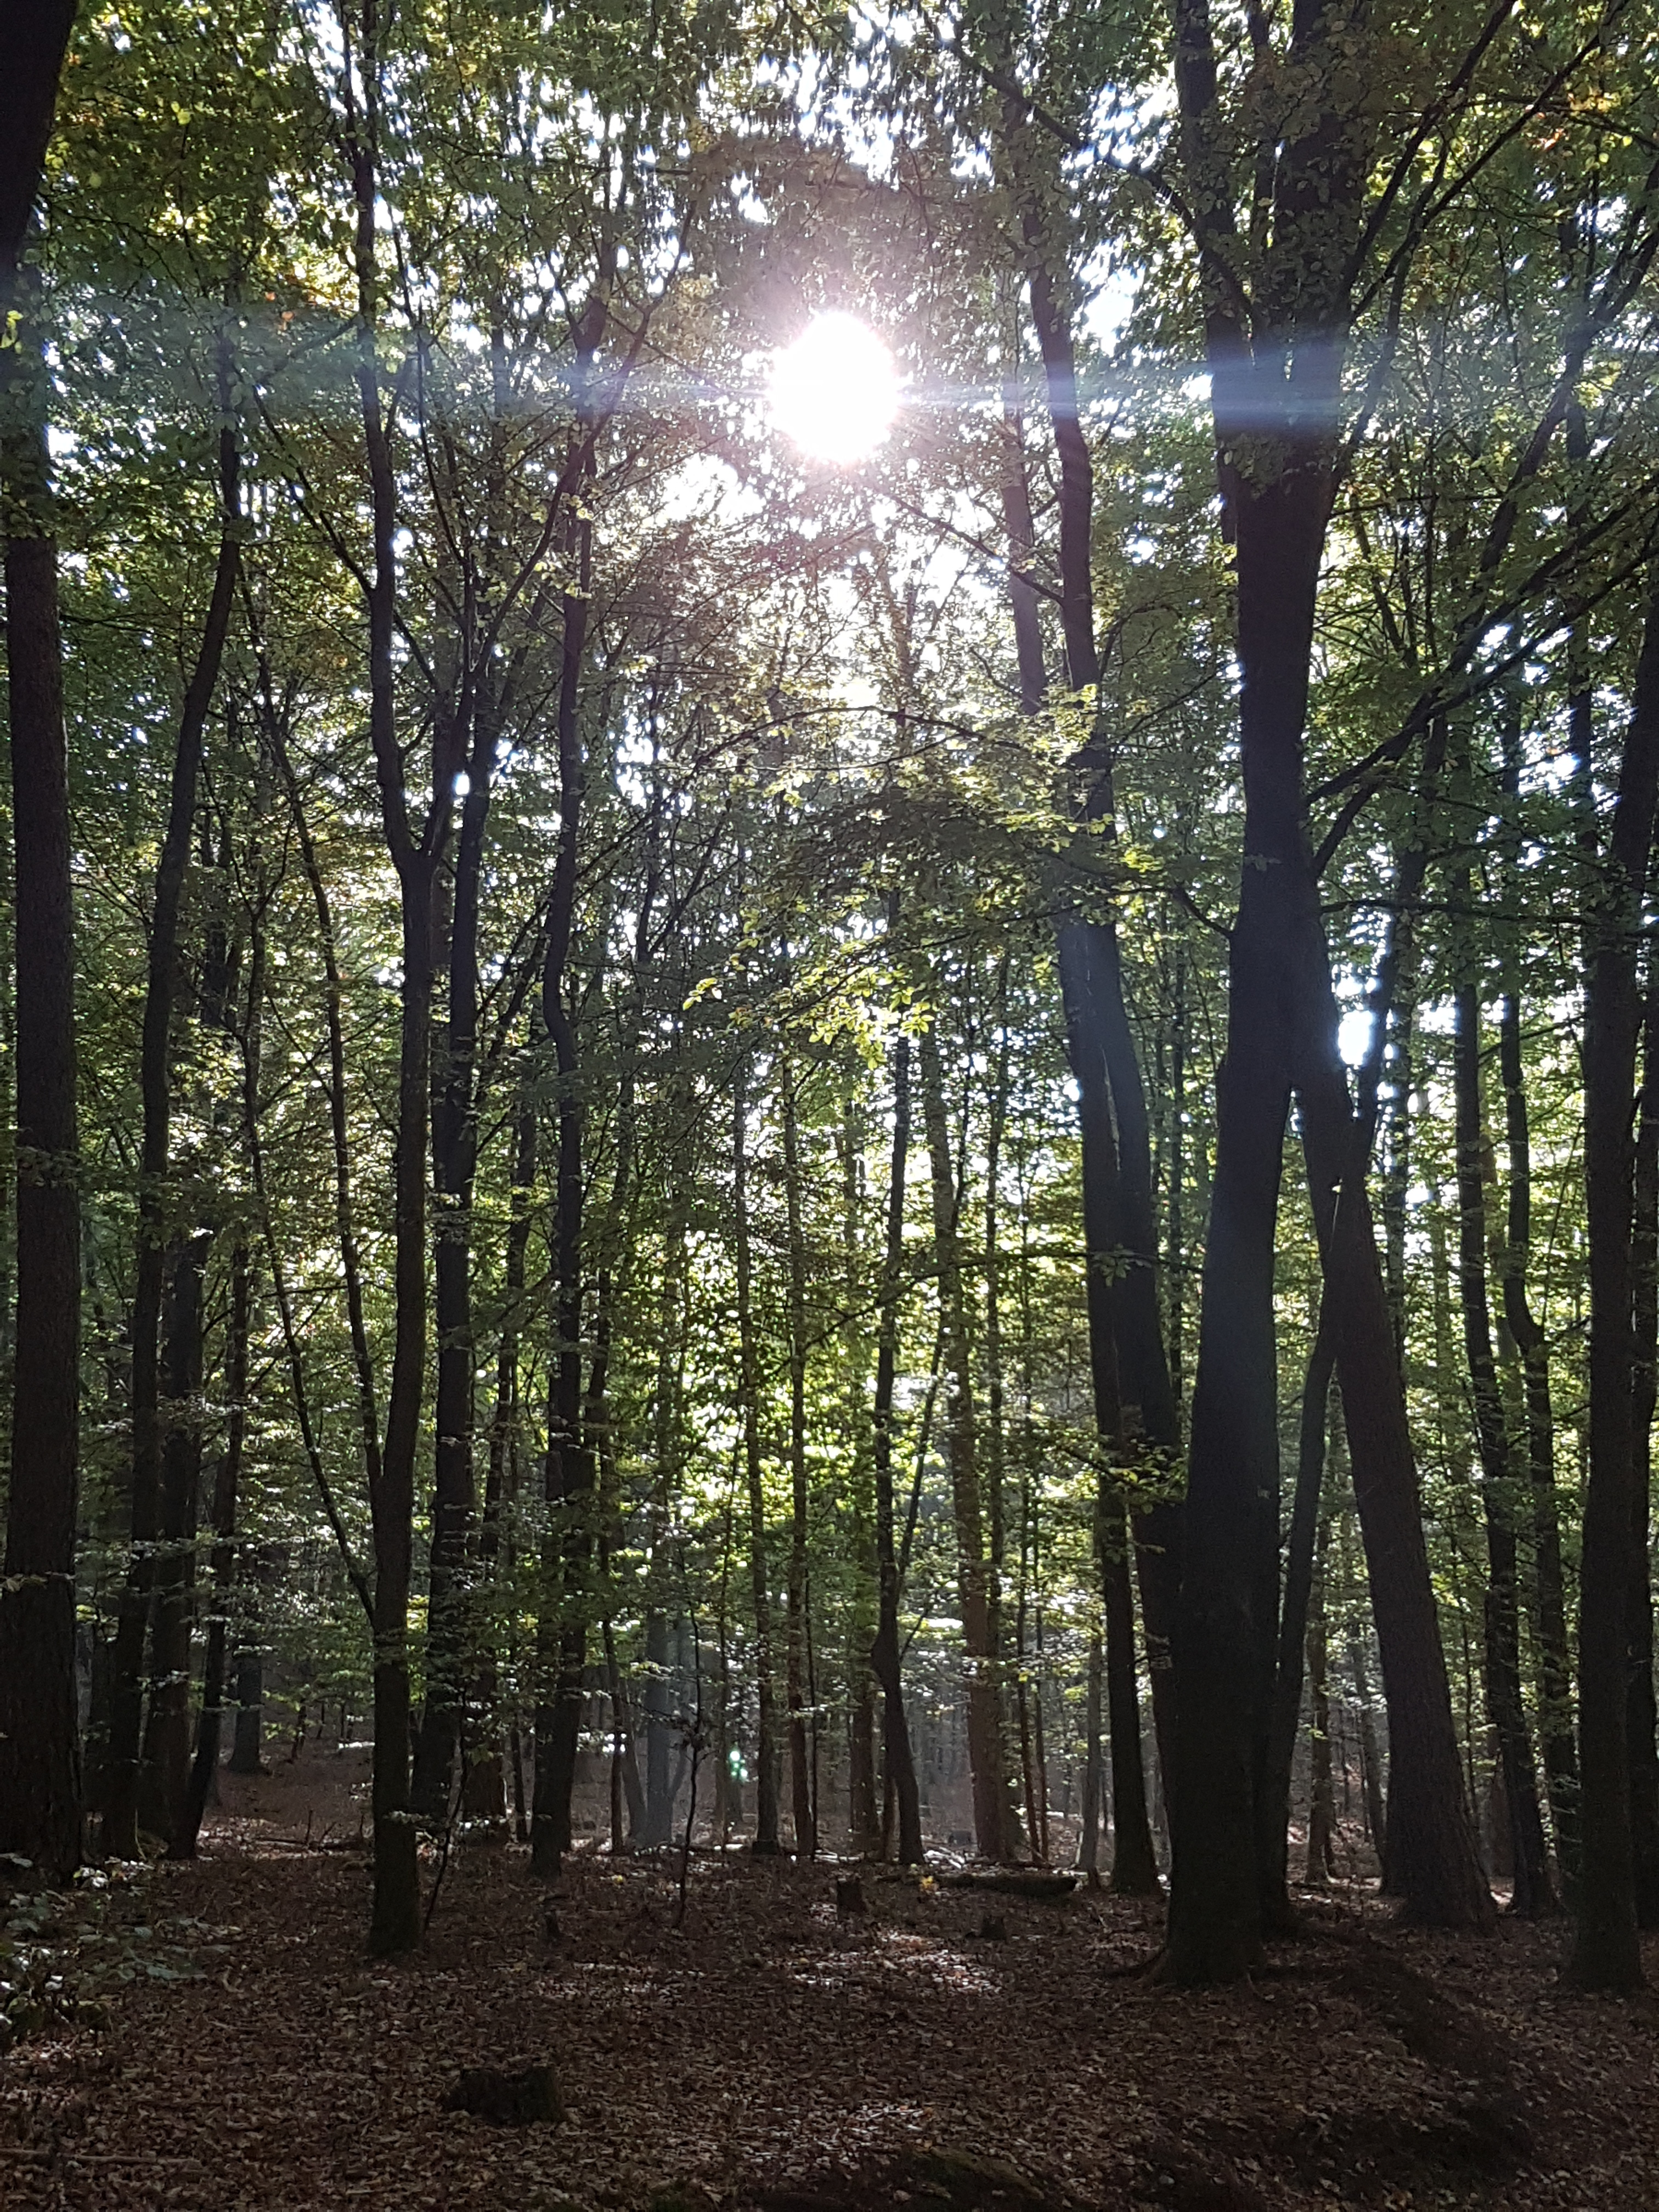
tree, forest, woodland, nature, natural environment, natural landscape, old growth forest, sunlight, Northern hardwood forest, nature reserve, tropical and subtropical coniferous forests, light, spruce fir forest, biome, atmospheric phenomenon, woody plant, grove, temperate broadleaf and mixed forest, temperate coniferous forest, plant, wilderness, leaf, morning, sky, trunk, wood, valdivian temperate rain forest, branch, deciduous, jungle, grass, landscape, autumn, lens flare, trail, path, state park